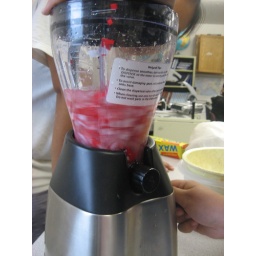
We mixed the pieces in a blender with a lot of water to make paper pulp.